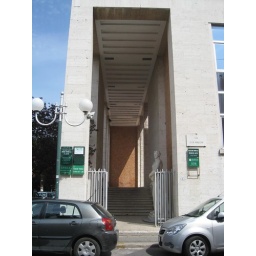
Here in the portico of a building serving as the headquarters for a number of agricultural associations I spotted a heroic sower.